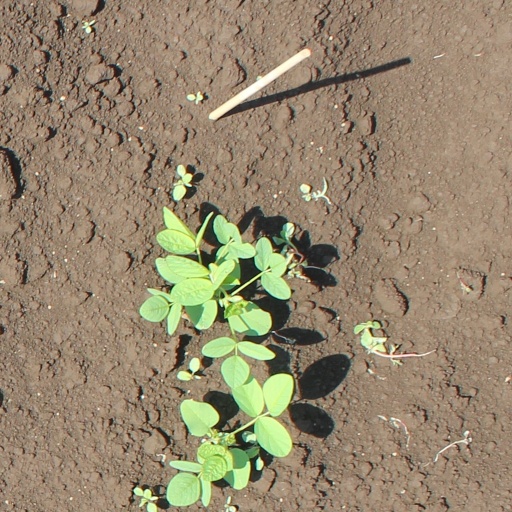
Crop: soybean